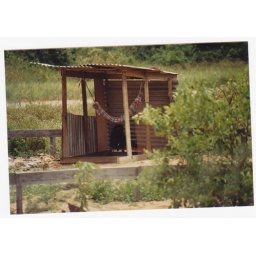
pet monkey house in french guiana